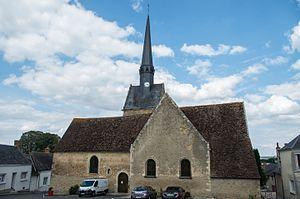
Vue latérale de l'Eglise Saint-Médard
La liste des églises de la Sarthe recense de la manière la plus complète possible les églises, cathédrale et basilique situées dans le département français de la Sarthe.
Dollon est une commune française, située dans le département de la Sarthe en région Pays de la Loire, peuplée de 1 488 habitants.